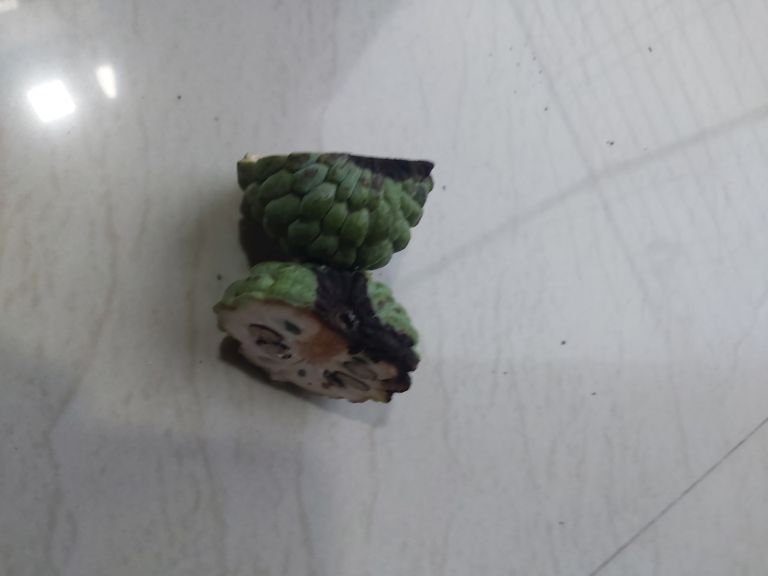
Disease label: Diplodia Rot